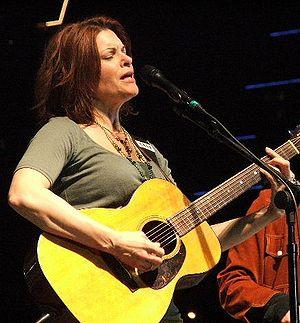
I Don't Want To Spoil The Party est une chanson créditée Lennon/McCartney et se retrouve sur l'album Beatles for Sale en 1964. Composée par John Lennon au cours de la tournée américaine du groupe en août 1964, il s'agit d'un texte très personnel de sa part, sur le mal-être qu'il ressent par rapport au fait de toujours devoir avoir l'air heureux en cette période de Beatlemania. La chanson est interprétée dans un style folk qui présente parfois des sonorités country.